Mary Cover Lawry

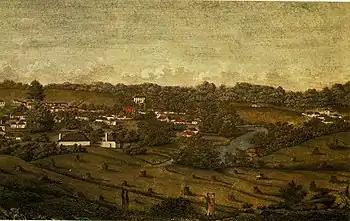
Parramatta, 1812

Mary Cover Hassall, the daughter of Elizabeth and Rowland Hassall, was born in Parramatta, New South Wales on 12 December 1799. She was born a year after her parents arrived in Sydney on the "Nautilus", after having been Anglican missionaries at Tahiti. She acquired a good education and upbringing, which was unusual for the time and place. Like her parents, she was compassionate, self-determined, practical, and enterprising.